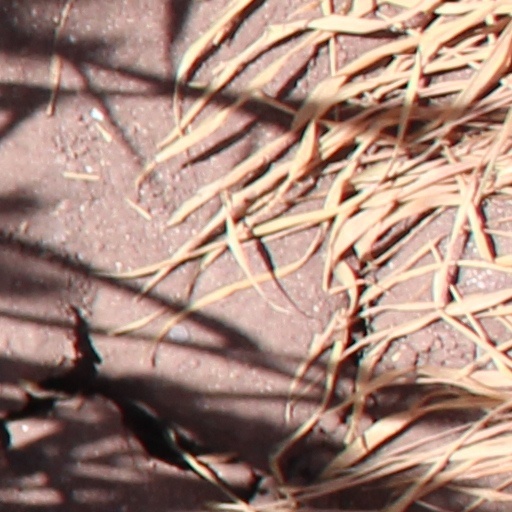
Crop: wheat